Wiarton Hospital

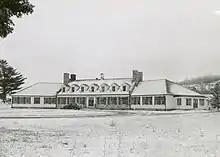
Bancroft Hospital, 1951

In the aftermath of World War I, the Canadian Red Cross began health programs in Ontario, with the initial activities starting in 1922 with the opening of the Wilberforce Red Cross Outpost, and the Wiarton Red Cross Outpost opening subsequent to that. After the opening of the health post, the Wiarton community petitioned the Red Cross directors to upgrade it into a full hospital in 1924, 1936, and 1943 but the directors decline, worried that opening a hospital would upset local private hospitals. In 1944, the community started a fourth lobbying campaign for a hospital; the campaign took five years, but was successful with the Red Cross and the Ontario provincial government funding the hospital's construction.